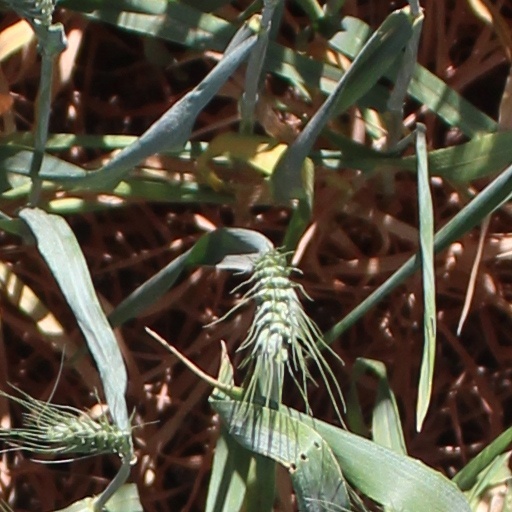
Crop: wheat